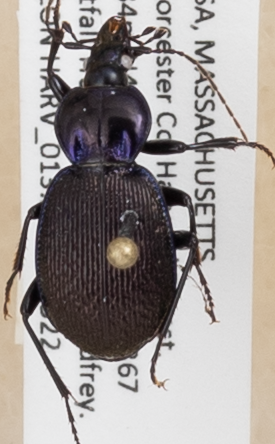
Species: Sphaeroderus stenostomus lecontei
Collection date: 2018-05-22
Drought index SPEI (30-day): -1.156
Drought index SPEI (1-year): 0.034
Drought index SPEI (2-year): -0.84